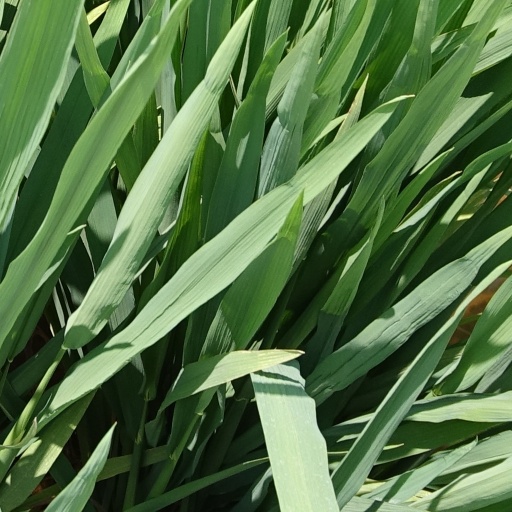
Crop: rice